Irish Ecclesiastical Record

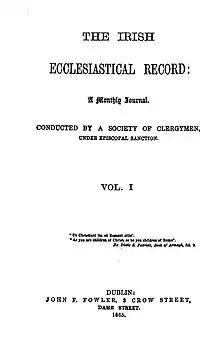
Front cover of 1865 edition

Irish Ecclesiastical Record was an Irish Roman Catholic monthly journal founded by Archbishop later Cardinal Paul Cullen in 1864. "The Record" contained articles on theology, liturgy, domestic and international church affairs, catholic social theory, literature, philosophy, history and Irish social and economic conditions.